Fruit and Nut (film)

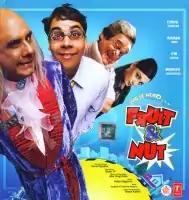

Fruit and Nut is a 2009 Indian comedy film directed by comedian Kunal Vijaykar starring Boman Irani, Cyrus Broacha, Dia Mirza and Mahesh Manjrekar. The film was produced and distributed by Viacom 18 Motion Pictures, and was released on 23 October 2009.